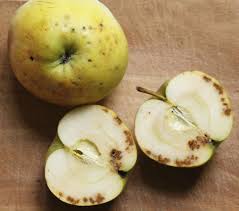
Label: trash